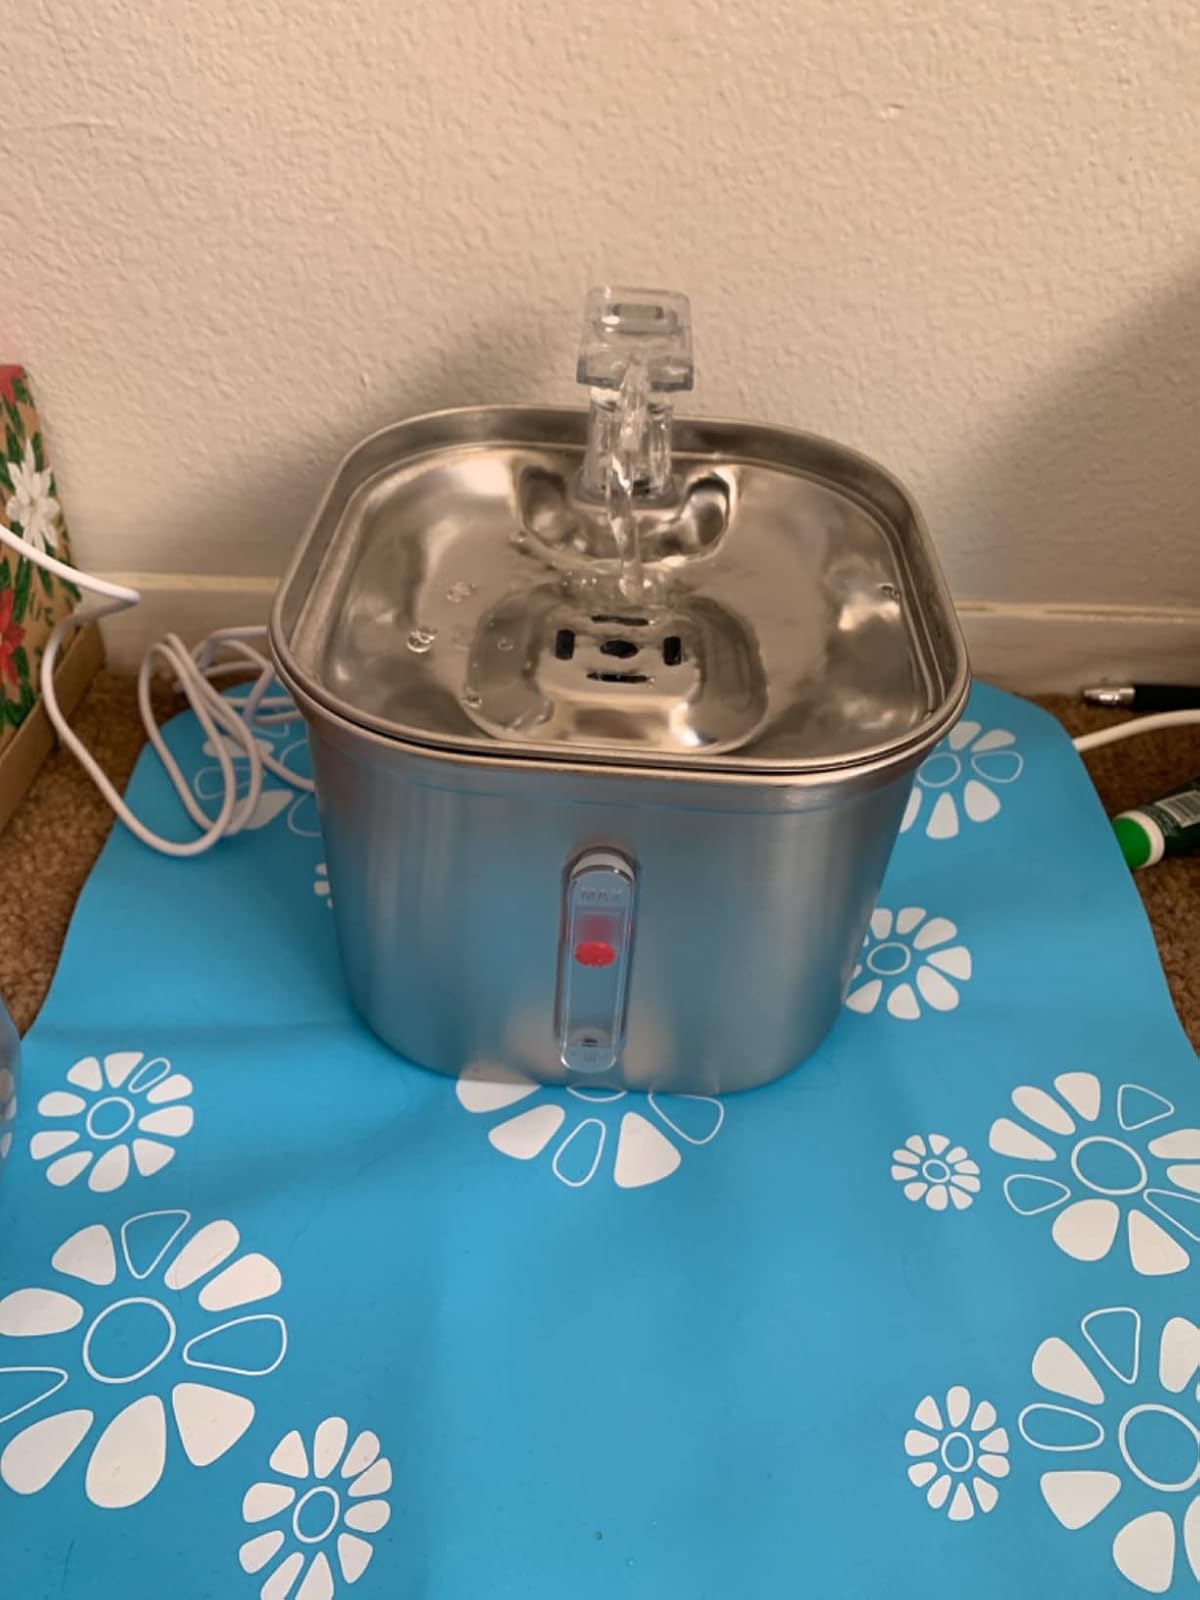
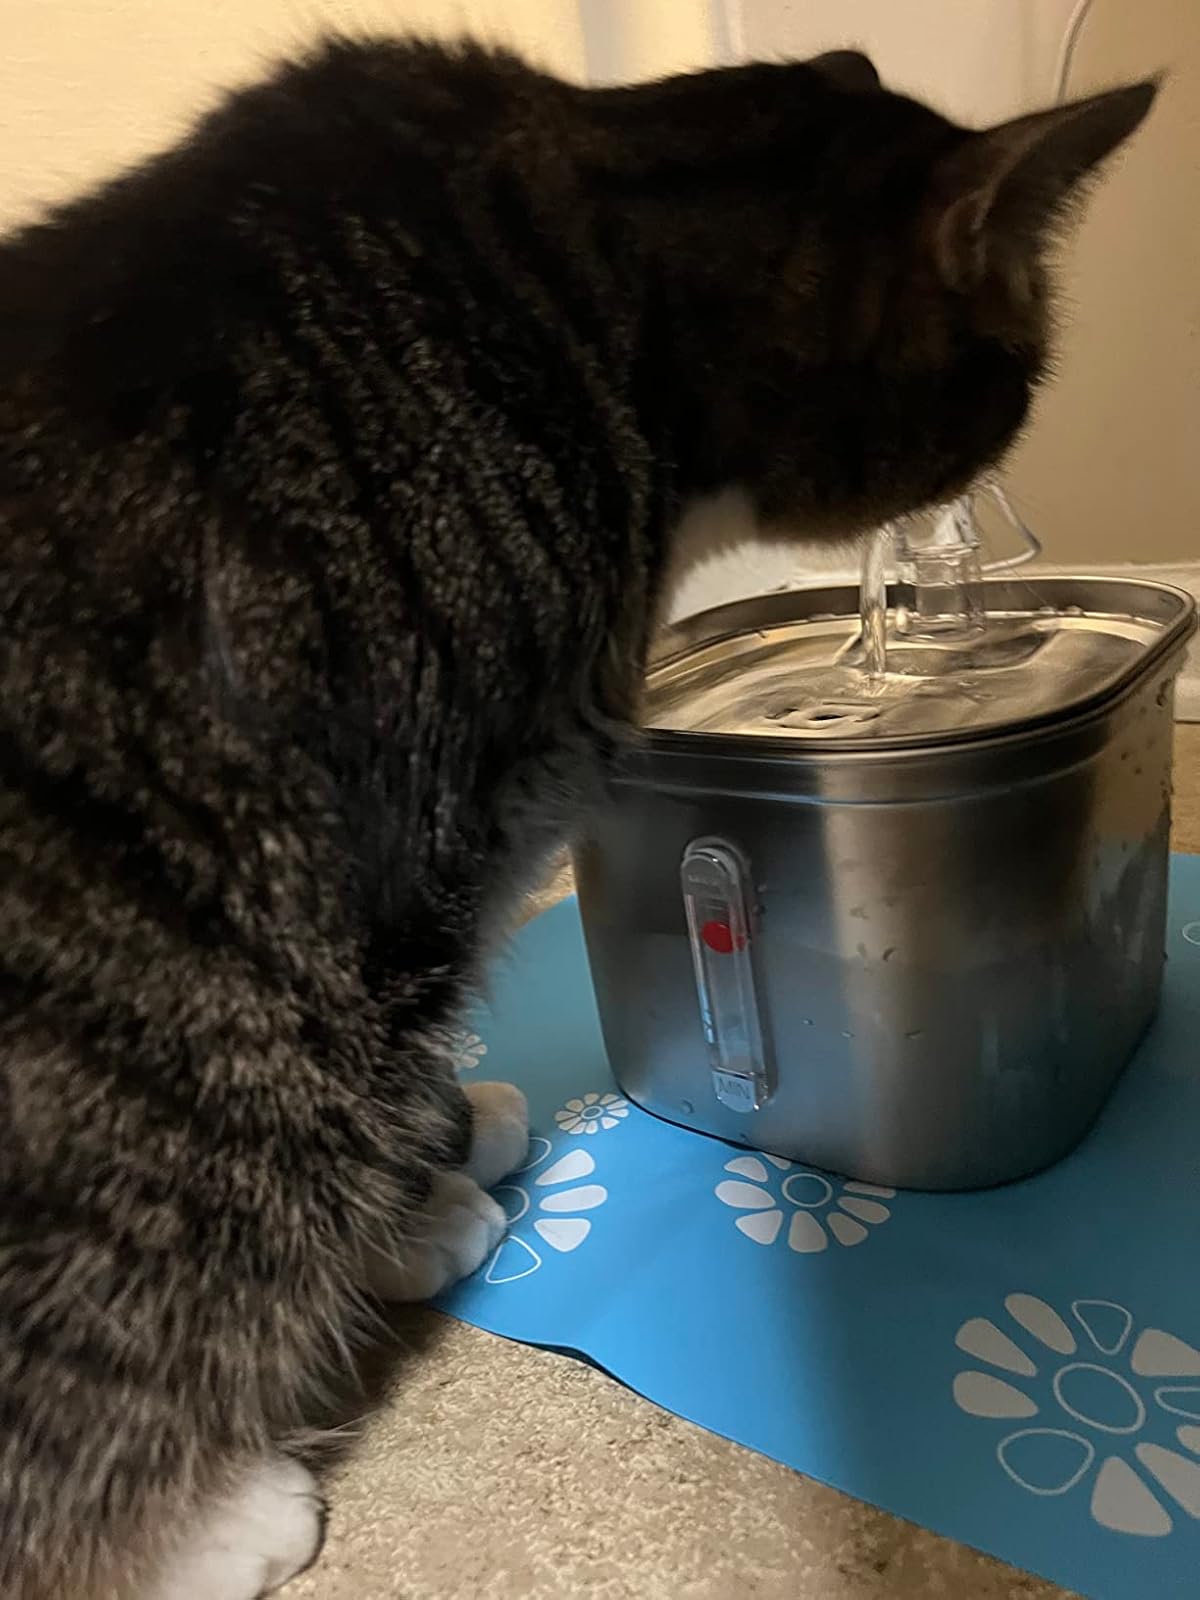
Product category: items_bowl
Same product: yes